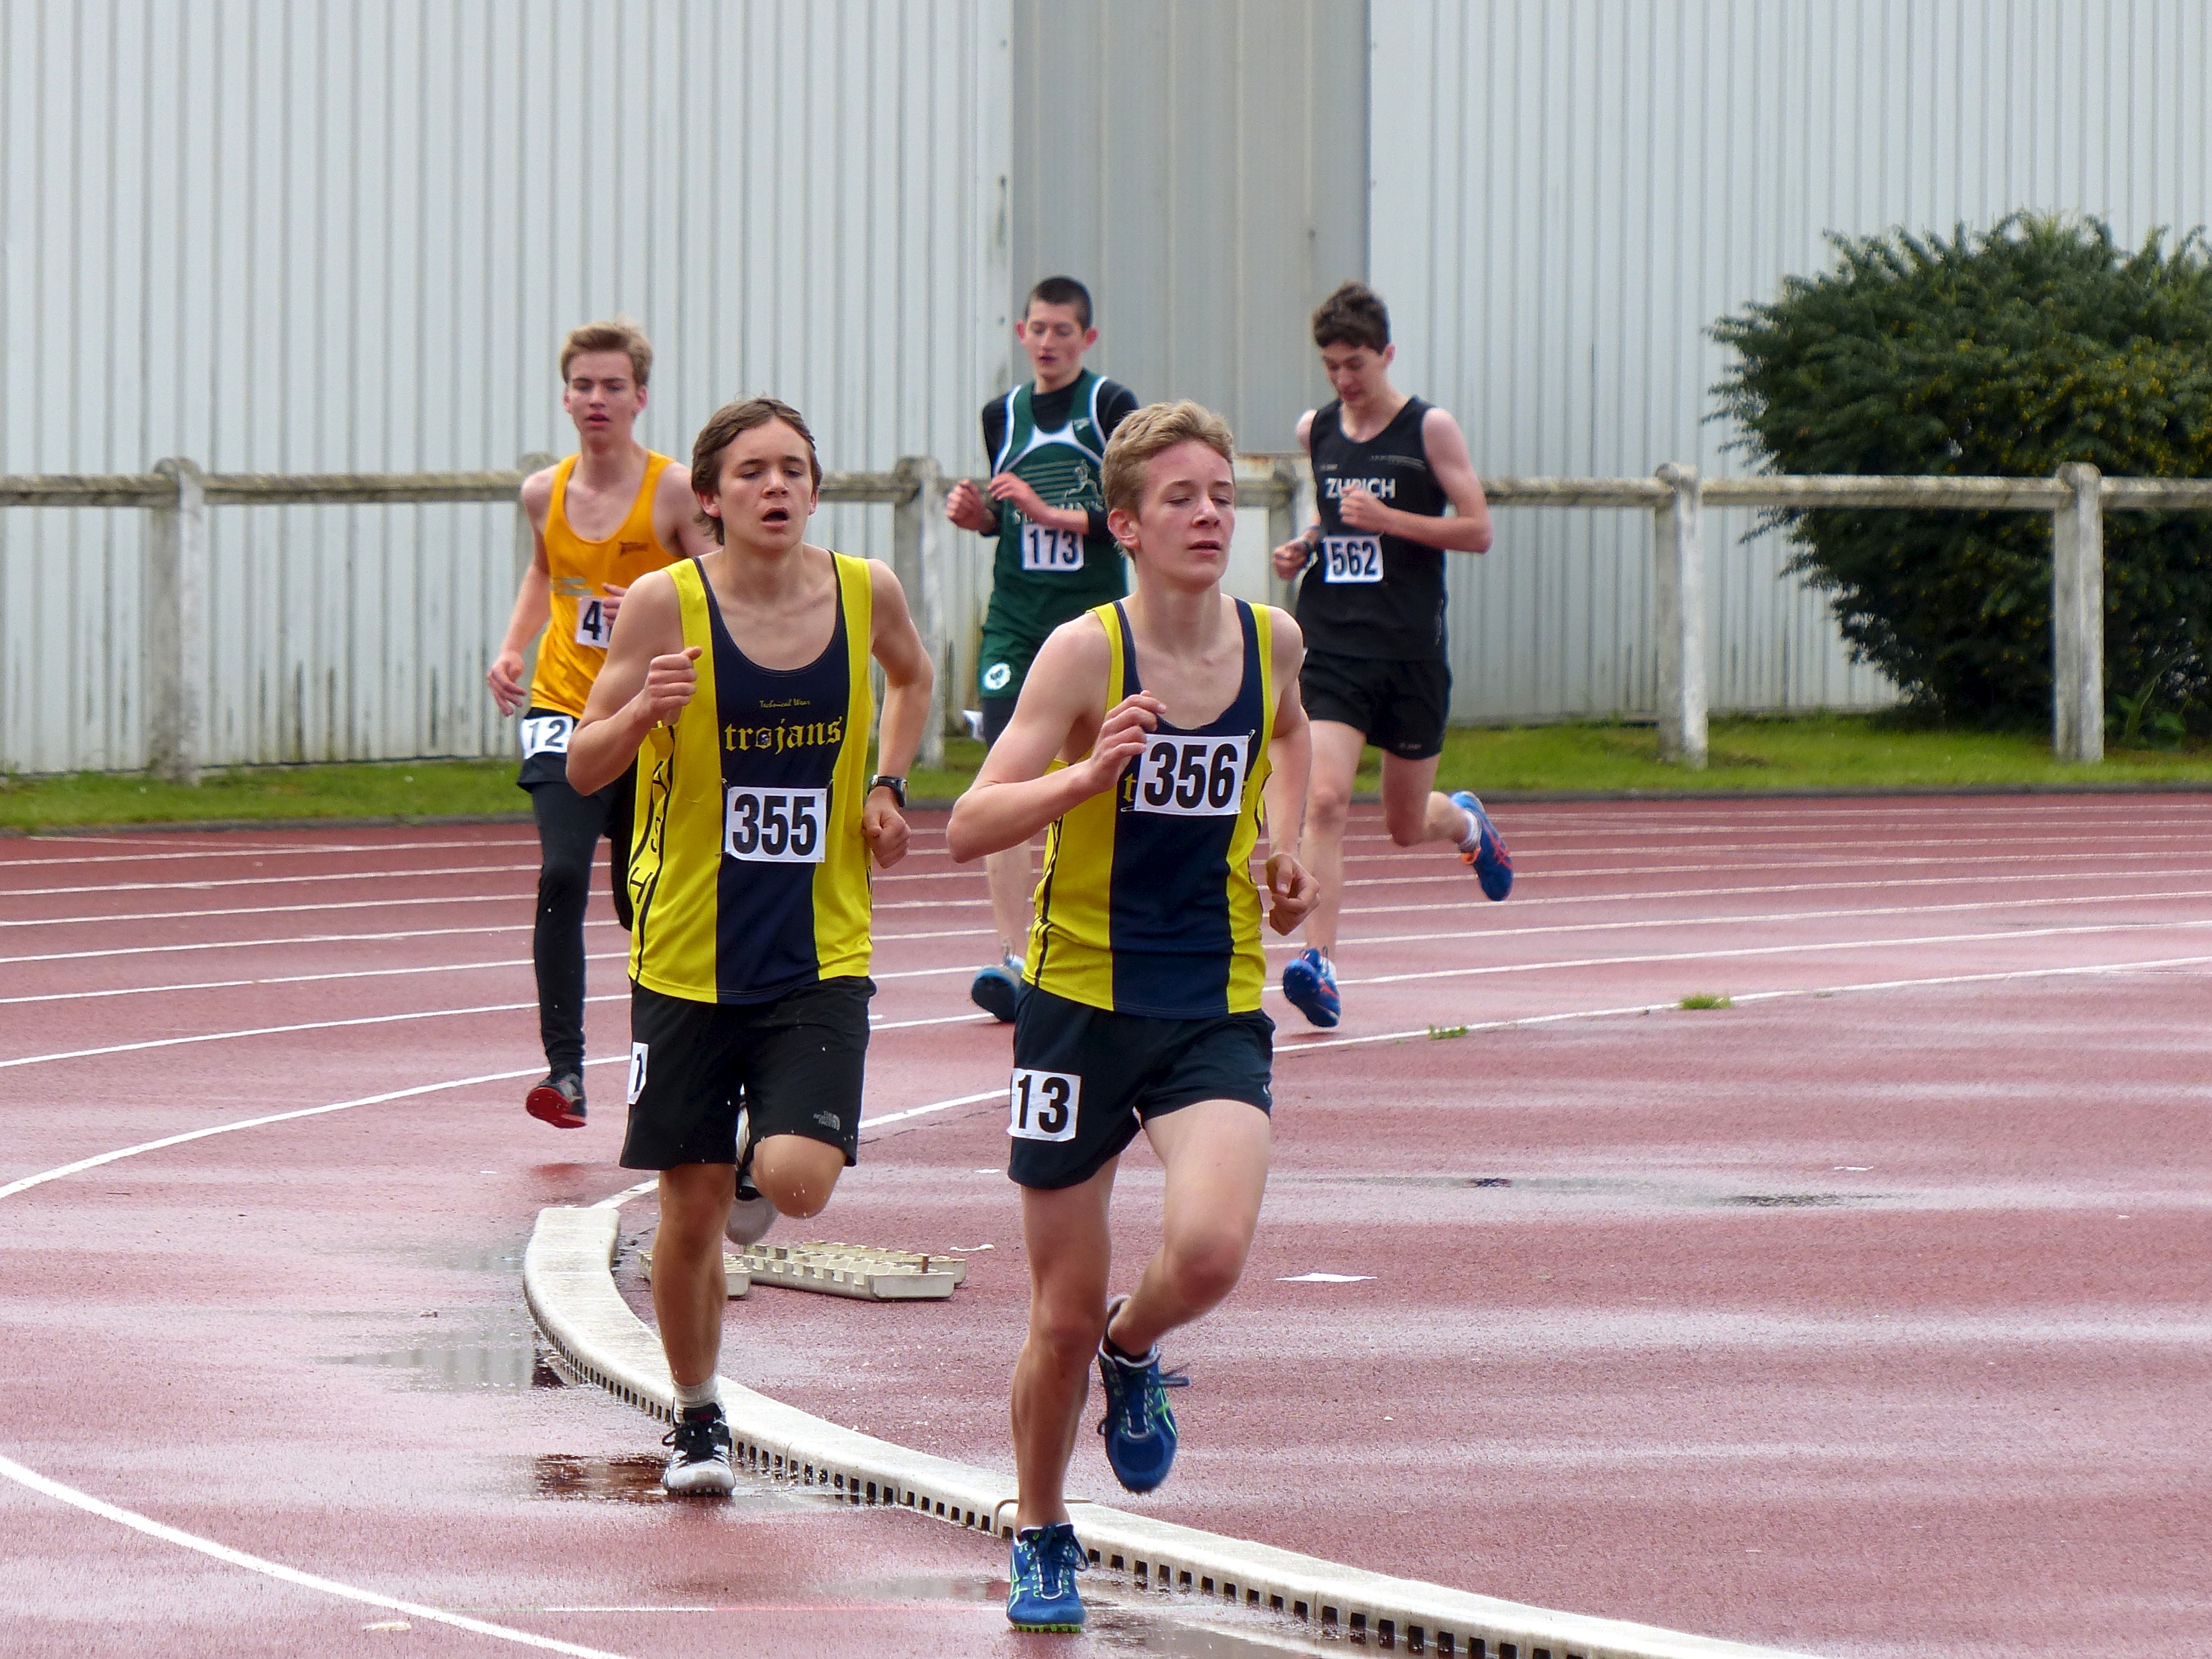
person, running, paris, 2013, team, sports, endurance, highschool, athletics, isst, sprint, trackandfield, physical exercise, human action, track and field athletics, long distance running, heptathlon, middle distance running, 800 metres, 4 100 metres relay